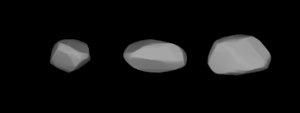
(7905) Juzoitami est un astéroïde de la ceinture principale d'astéroïdes.